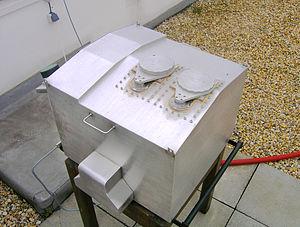
Caméra d'observations des météores à l'Institut tchèque d'astronomie à Ondřejov